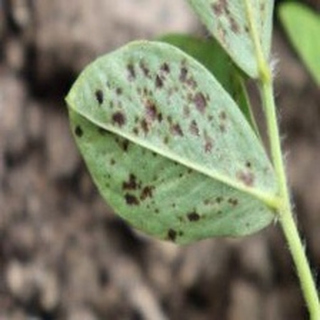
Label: groundnut_rust